Cape river frog

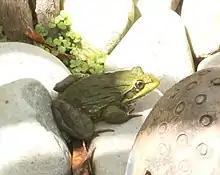
Amietia fuscigula, an olive-coloured specimen in the Western Cape, human-habituated in a suburban garden.

The Cape river frog occurs in a wide range of temperate to tropical habitats wherever fresh water is at least sufficient seasonally for breeding, including arable land, pastureland, savanna, shrubland, "fynbos", grassland, rivers, swamps, freshwater lakes, marshes and springs, water storage areas, ponds, dams, and sewage treatment areas. Sometimes they even will occupy and breed in domestic water containers such as water butts or horse troughs.